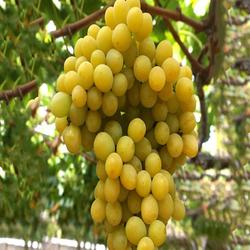
Label: Grapes